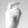
ASL letter: X